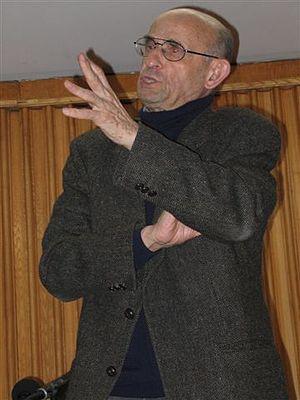
Bronisław Baczko, né à Varsovie le 13 juin 1924 et mort à Genève le 29 août 2016, est un historien de la philosophie polonais, spécialiste de la Révolution française et des utopies. Dans les années 1960, il est, avec Leszek Kołakowski, l’un des principaux représentants de l’école de Varsovie d’histoire des idées.